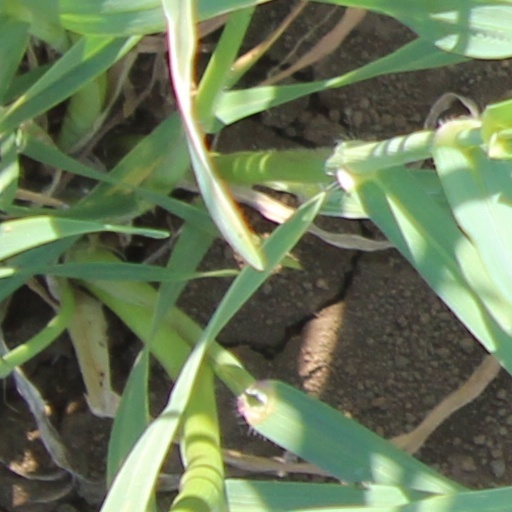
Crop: wheat